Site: brandenburg
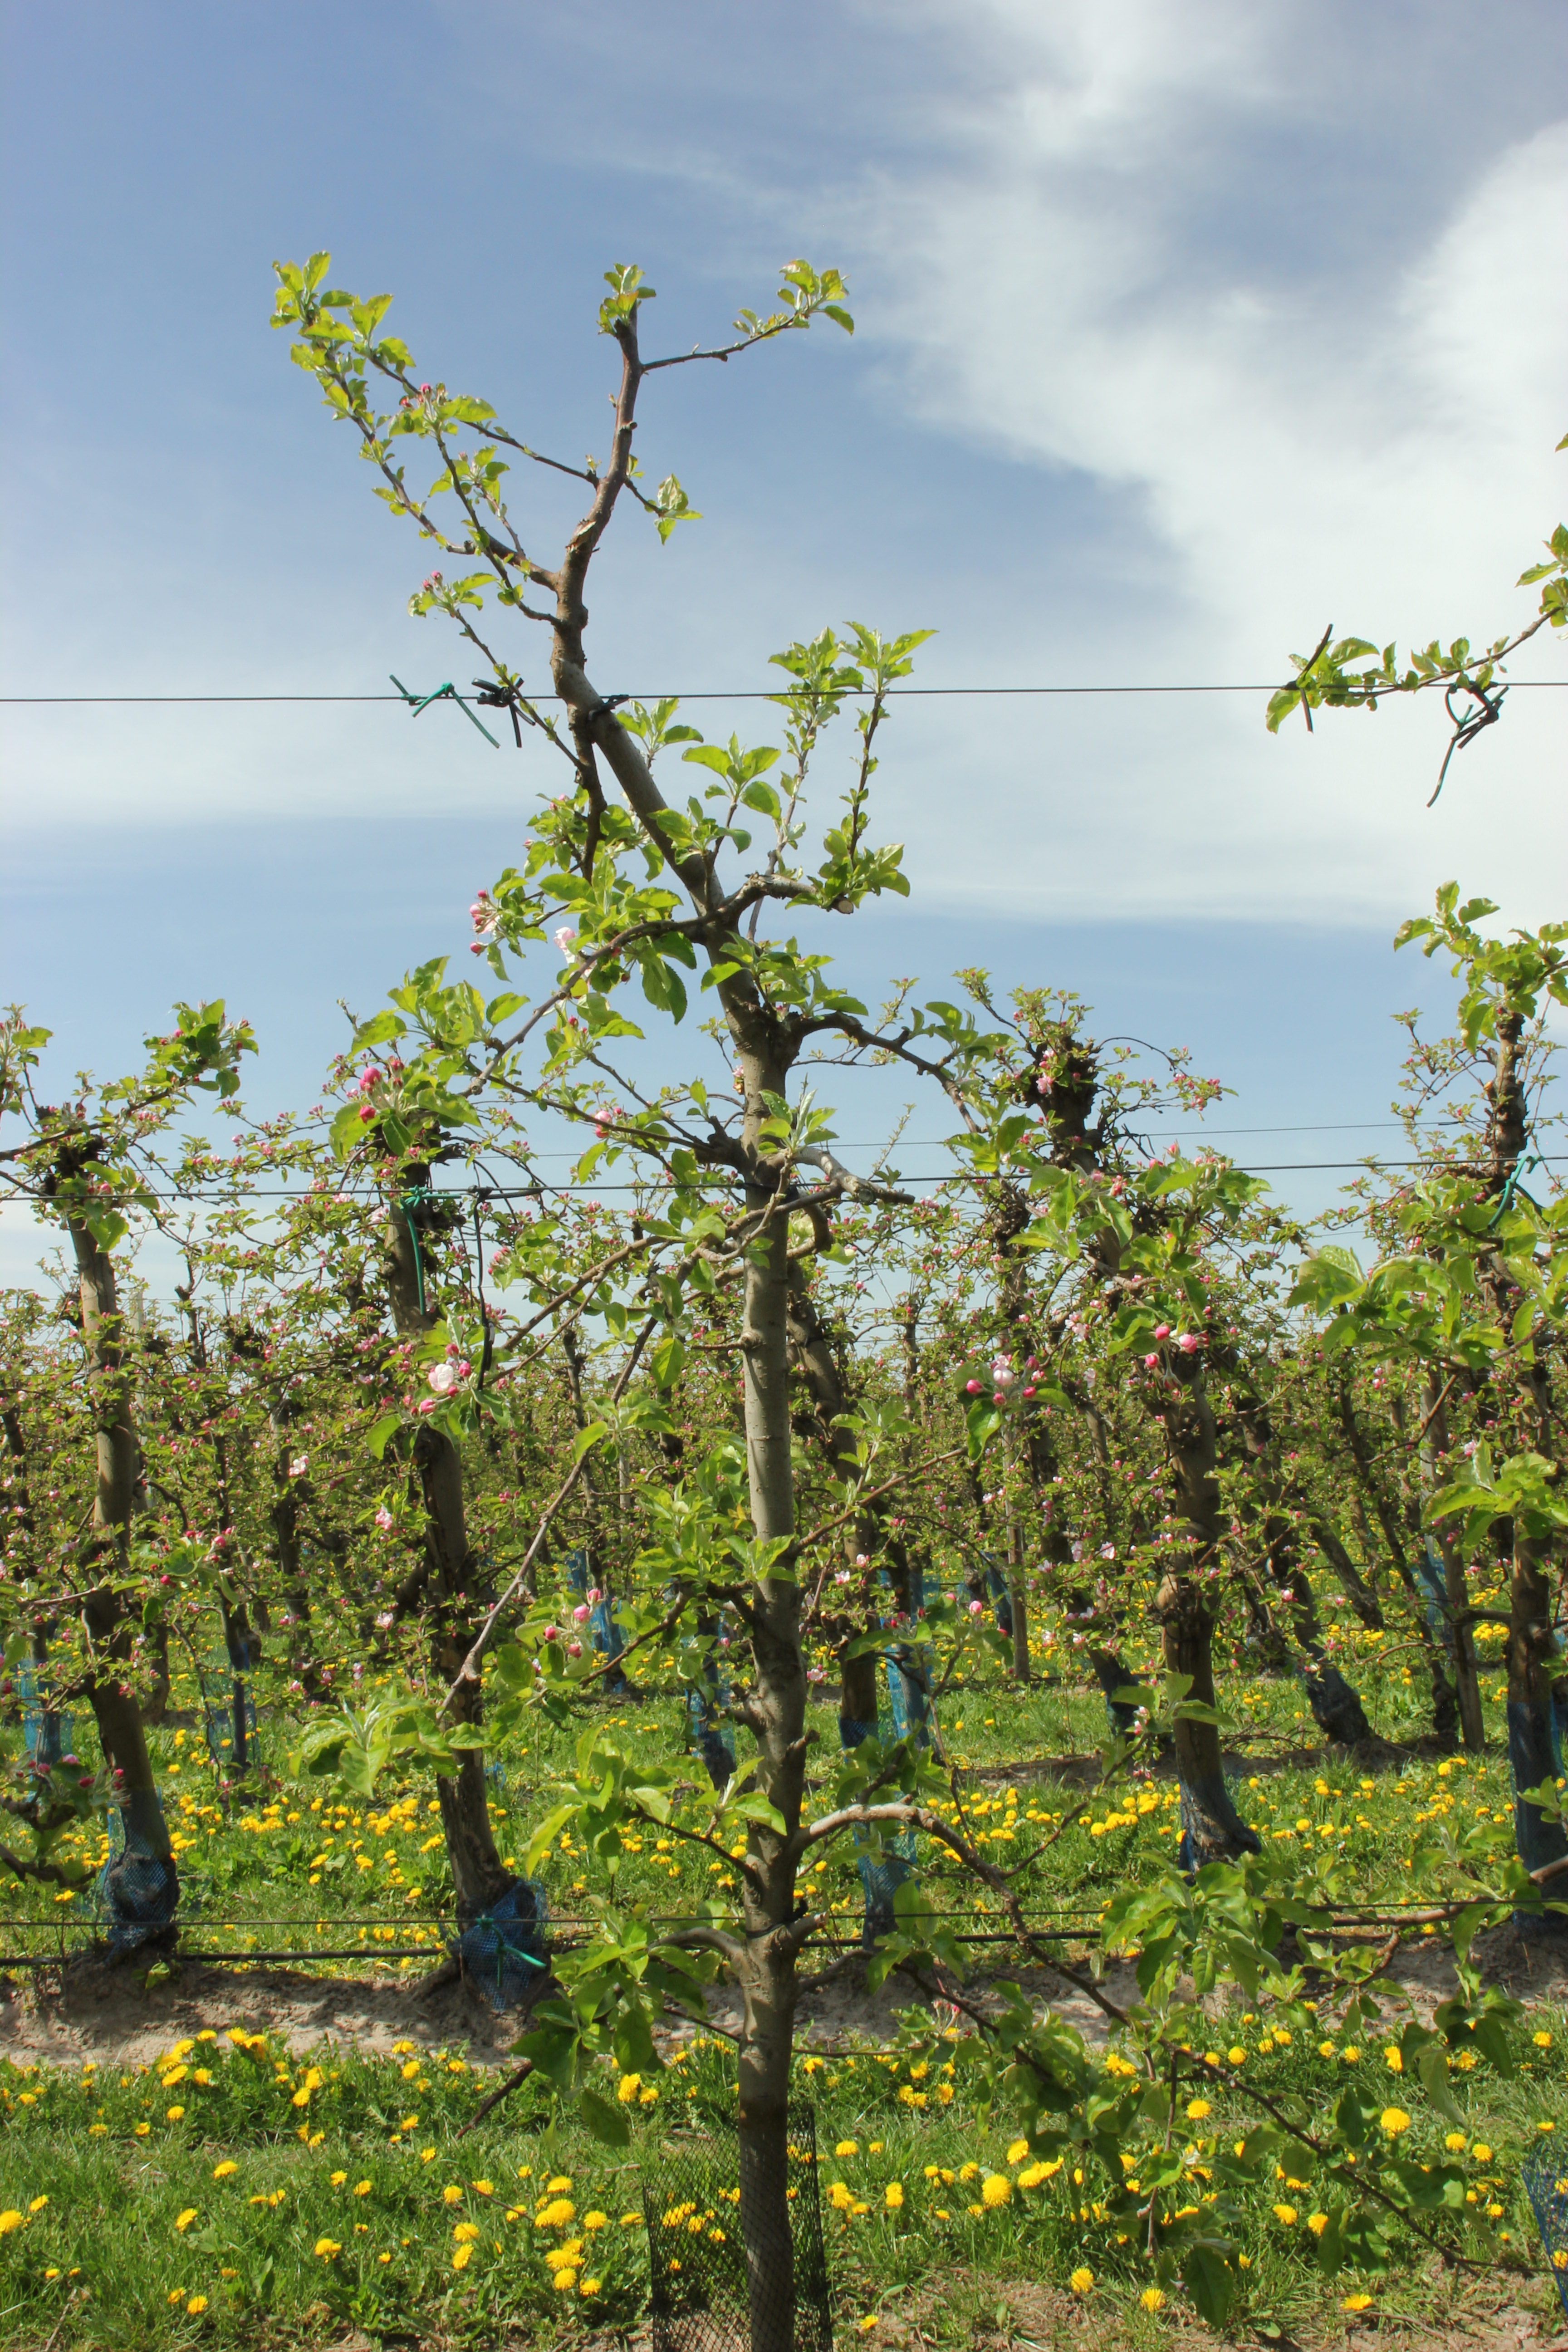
Growth stage (BBCH 57): Inflorescence emergence